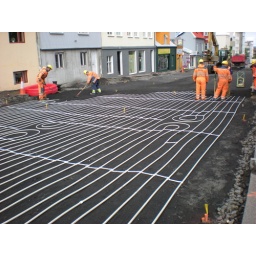
Hot water pipes are being laid under this road to melt snow in the winter